New York City Police Museum

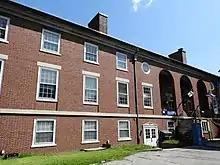
Temporary museum on Governors Island

The museum, which was originally a gallery housed at the New York City Police Academy on East 20th Street has operated in a number of temporary and semi-permanent locations in Manhattan during its history. As of 2023, the museum is without a permanent home following flood damage at 100 Old Slip due to Hurricane Sandy. In 2019, the loss of the museum was cited as a part of the increased lack of understanding about policing in New York City and beyond.